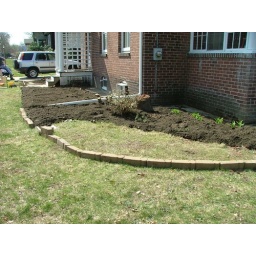
I ran out of newspaper to cover the grass (put down before filling in with soil).